Allens (law firm)

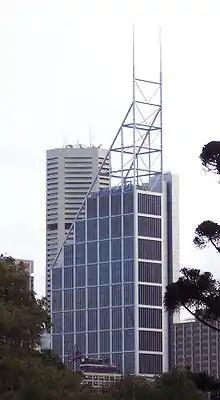
Deutsche Bank Place, Allens' Sydney office

One of Allens' predecessor firms is Allen Allen & Hemsley, founded in 1822 by George Allen. This makes Allens the longest continuous legal partnership in Australia.